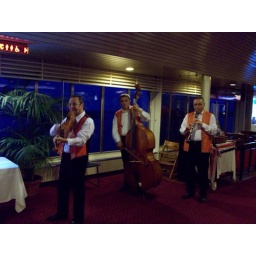
musicians inside the ship in the 7th floor